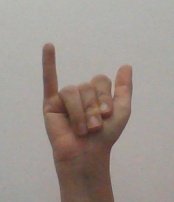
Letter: ya